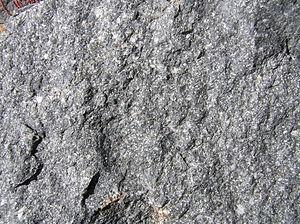
Conder est l'une des trois banlieues de la vallée de Lanyon à Canberra, en Australie. Elle se trouve dans le district de Tuggeranong, Territoire de la capitale australienne. Les trois banlieues sont actuellement les banlieues les plus au sud de la ville, bien que la petite colonie de Tharwa soit établie légèrement plus au sud.